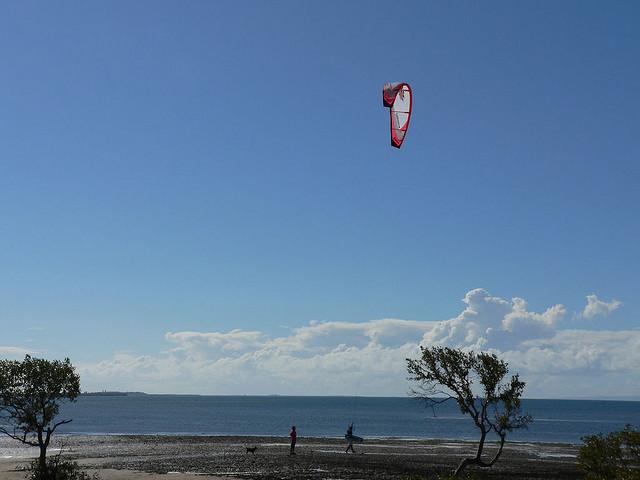
A couple of people flying kites on top of a sandy beach.